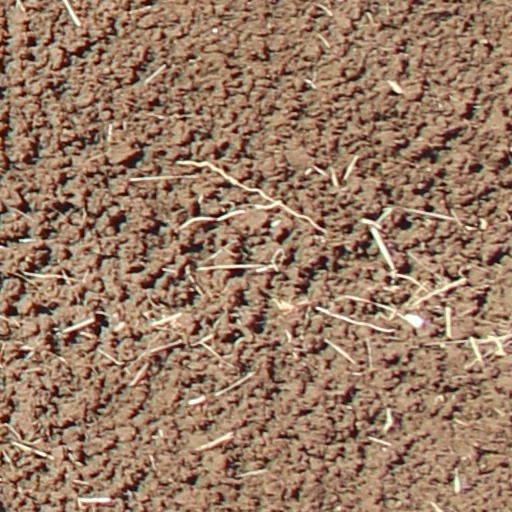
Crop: wheat